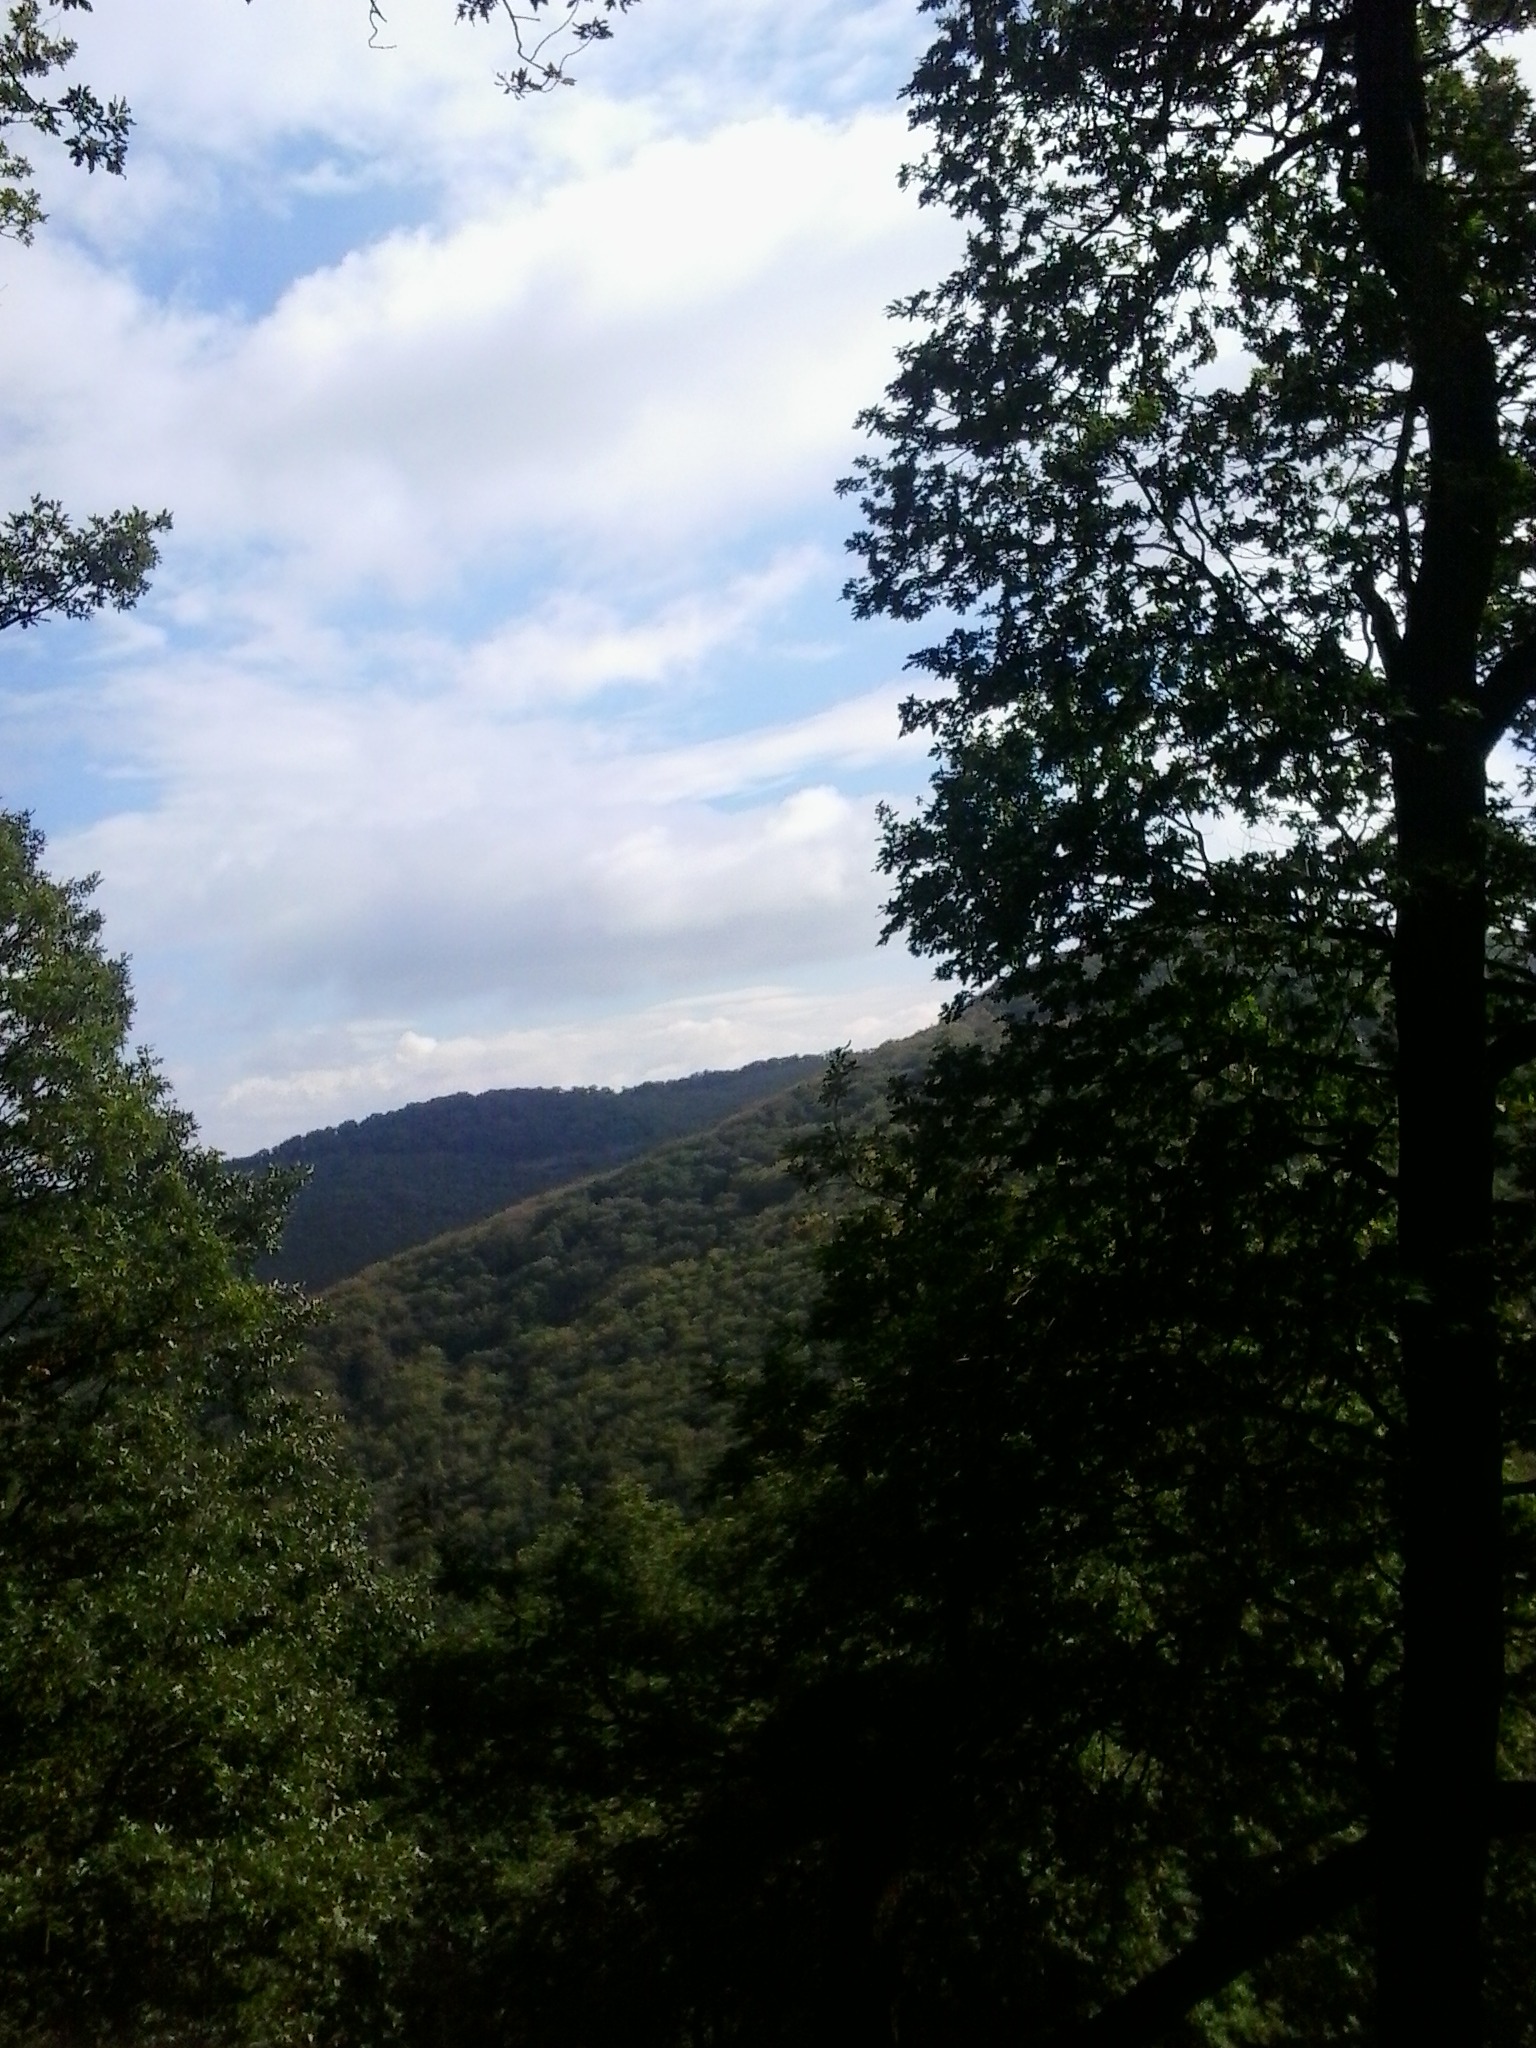
tree, nature, forest, wilderness, mountain, plant, sky, wood, sunlight, leaf, hill, valley, autumn, ridge, rainforest, woodland, habitat, ecosystem, natural environment, atmospheric phenomenon, woody plant, mountainous landforms, visegr d